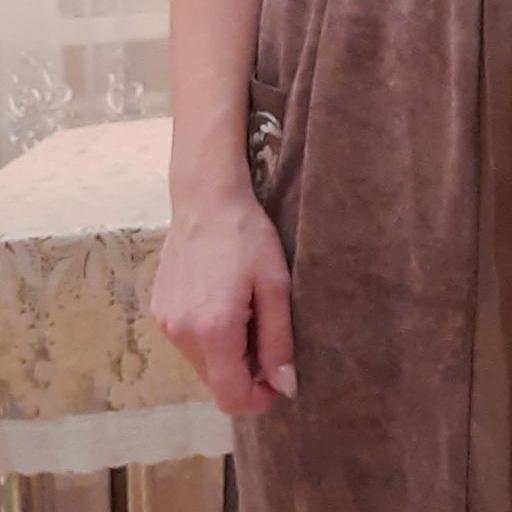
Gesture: no_gesture